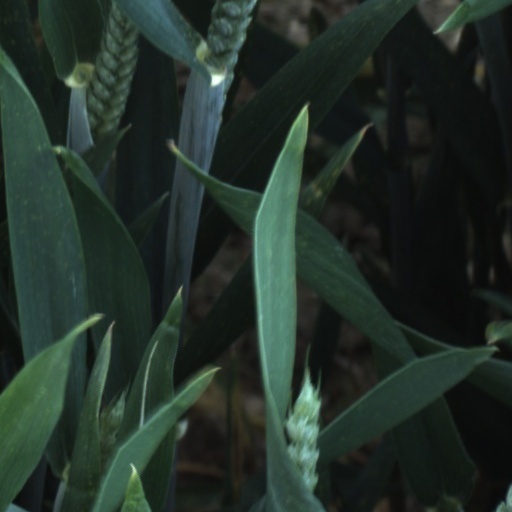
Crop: wheat